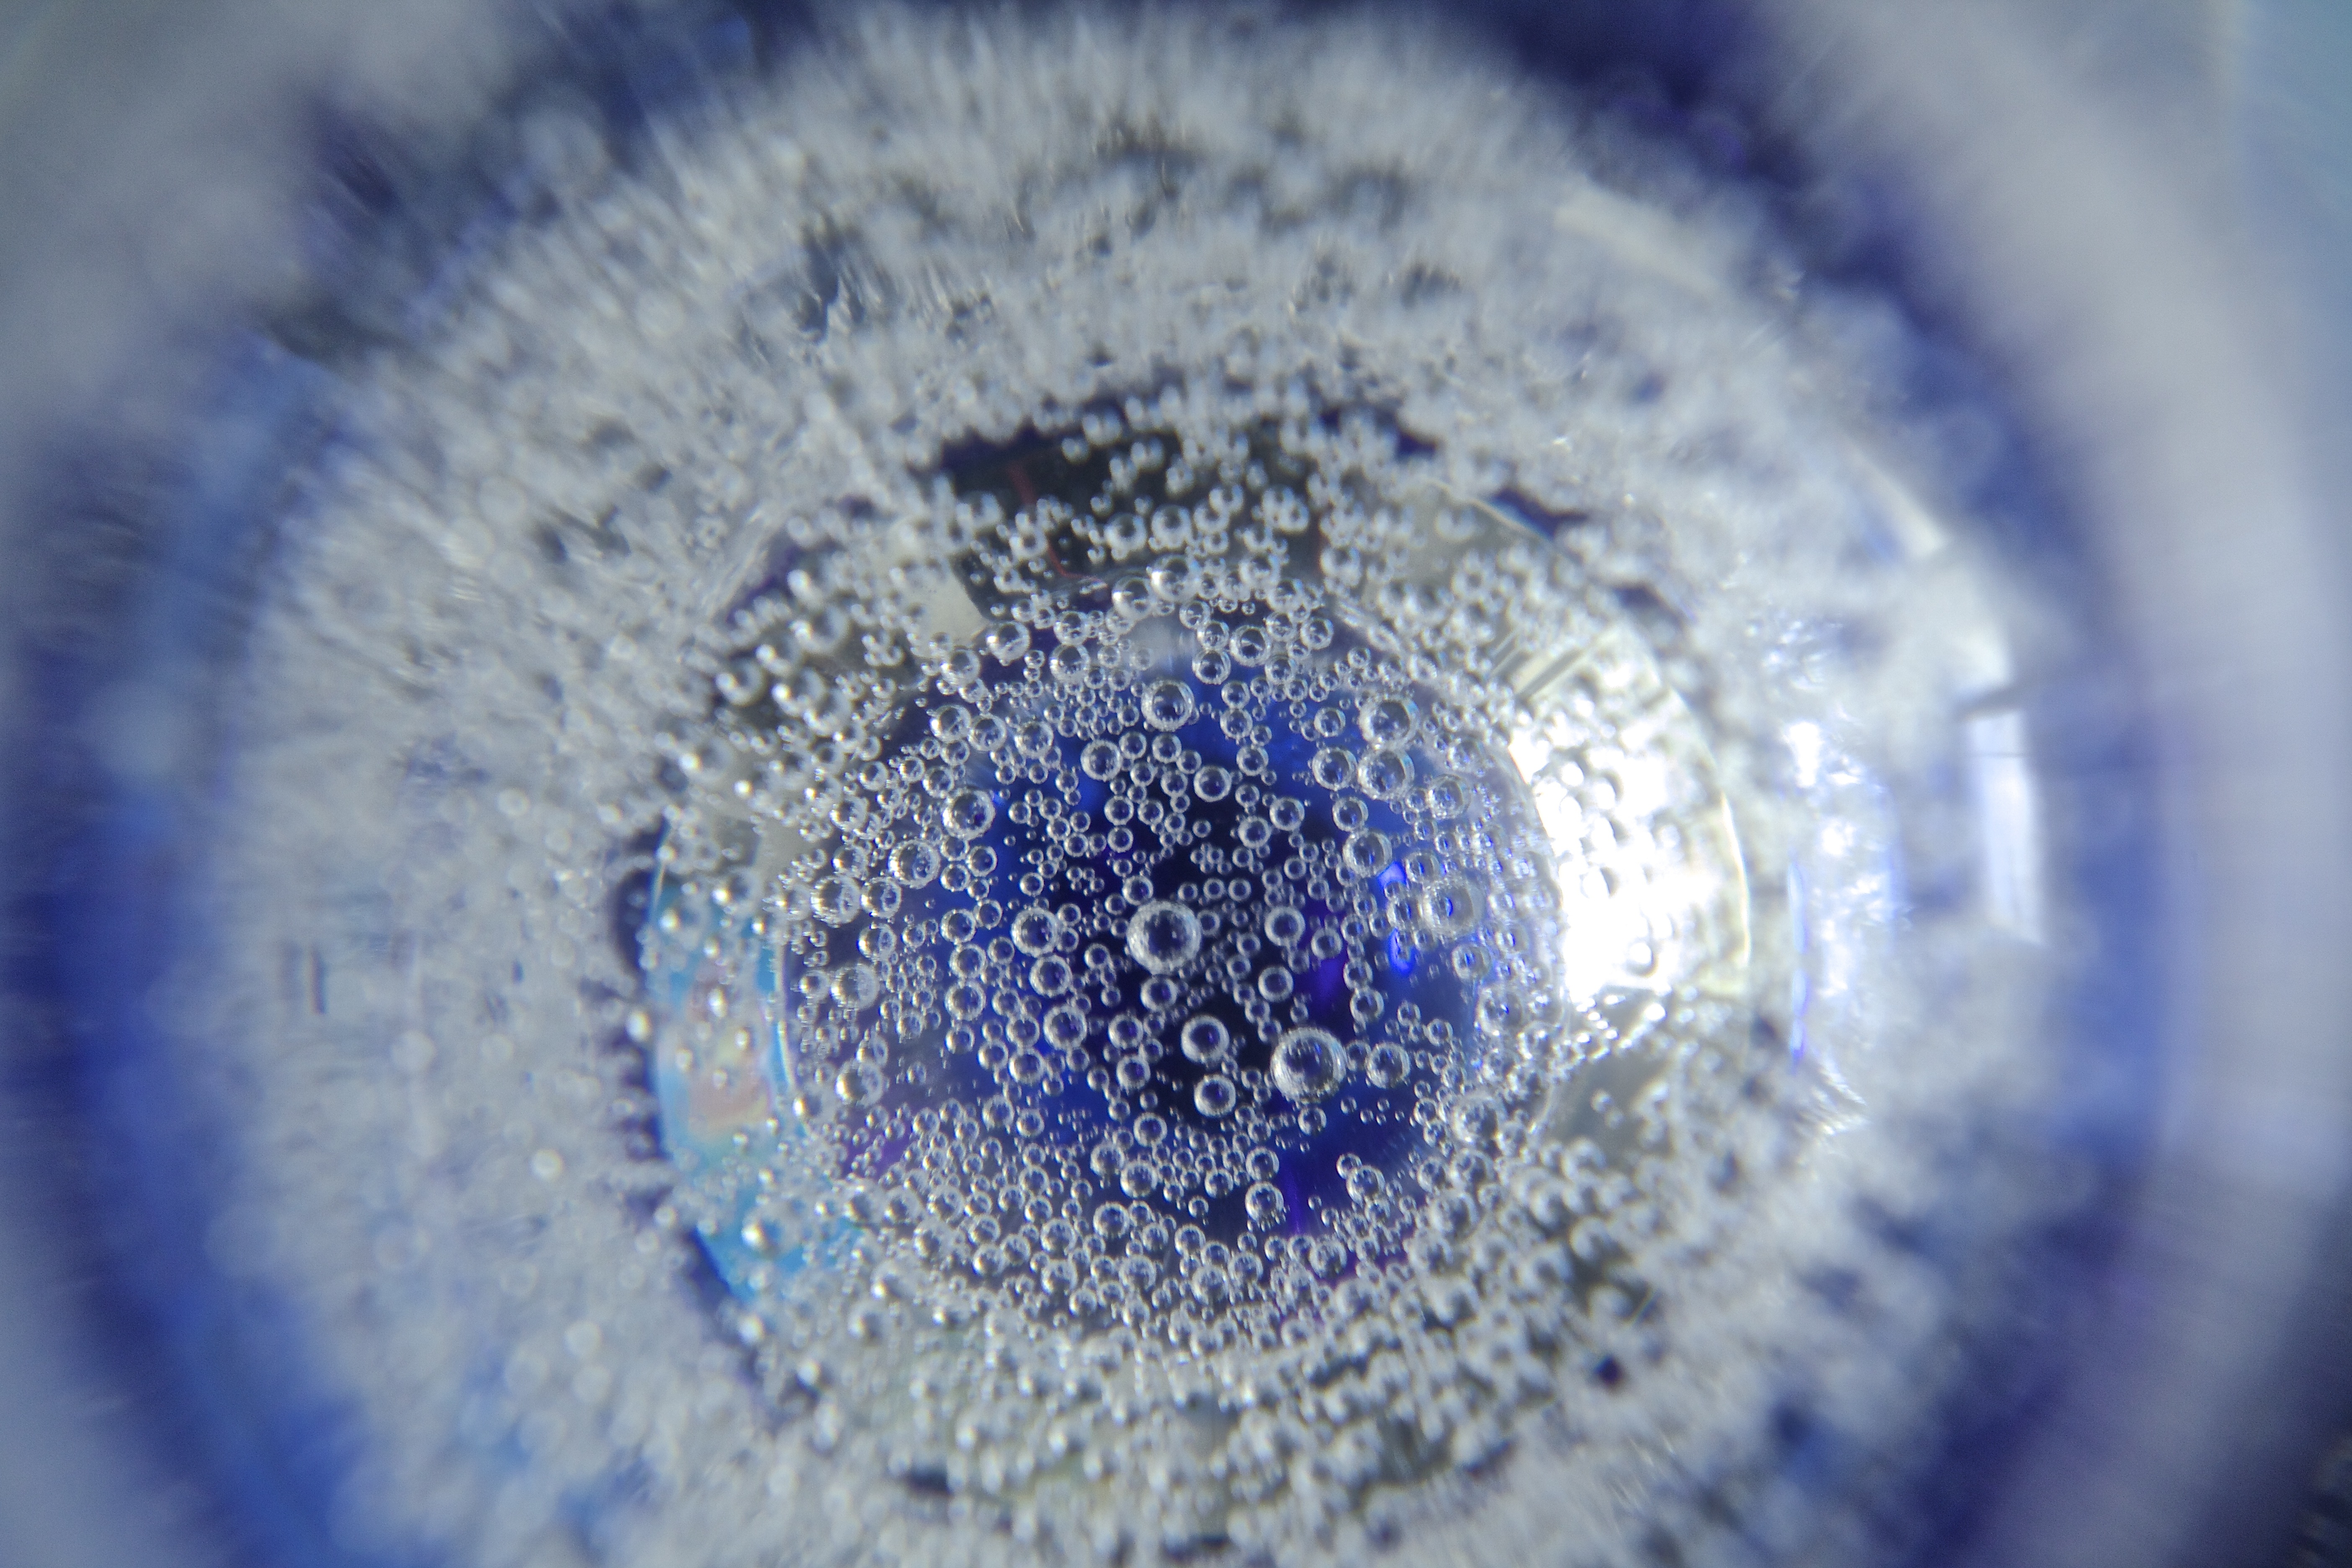
water, liquid, plant, photography, flower, glass, macro, blue, circle, close up, background, iris, eye, circles, bubbles, organ, balls, textures, macro photography, forms, liquid bubble